Jats

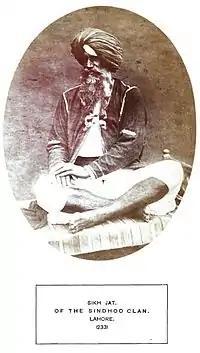
Jat Sikh of the "Sindhoo" clan, Lahore, 1872

By the time of Muhammad bin Qasim's conquest of Sind in the eighth century, Arab writers described agglomerations of Jats, known to them as Zutt, in the arid, the wet, and the mountainous regions of the conquered land of Sindh. Several medieval Muslim chronicles such as the Chach Nama, Tarikh-I-Baihaqi and "Zainul-Akhbar" have recorded battles between Jats and forces of Muhammad ibn al-Qasim, at battle of Aror (Rohri), the united forces of King Dahir and the eastern Jats jointly fought against Muhammad ibn al-Qasim. The Arab rulers, though professing a theologically egalitarian religion, maintained the position of Jats and the discriminatory practices against them that had been put in place in the long period of Hindu rule in Sind. Between the eleventh and the sixteenth centuries, Jat herders at the Sind migrated up along the river valleys, into the Punjab, which may have been largely uncultivated in the first millennium. Many took up tilling in regions such as western Punjab, where the sakia (water wheel) had been recently introduced. By early Mughal times, in the Punjab, the term "Jat" had become loosely synonymous with "peasant", and some Jats had come to own land and exert local influence. The Jats had their origins in pastoralism in the Indus valley, and gradually became agriculturalist farmers. Around 1595, Jat Zamindars controlled a little over 32% of the Zamindaris in the Punjab region.